Hollywood Sign

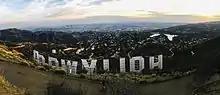
Once all wood, the sign was rebuilt in metal letters supported by a structural steel framework.

The sign's unprotected wood-and-sheet-metal structure deteriorated over the years. After a severe windstorm on February 10, 1978, the first "O" was splintered and broken, resembling a lowercase "u", and the third "O" had fallen down completely, leaving the now-dilapidated sign reading "HuLLYWOD."